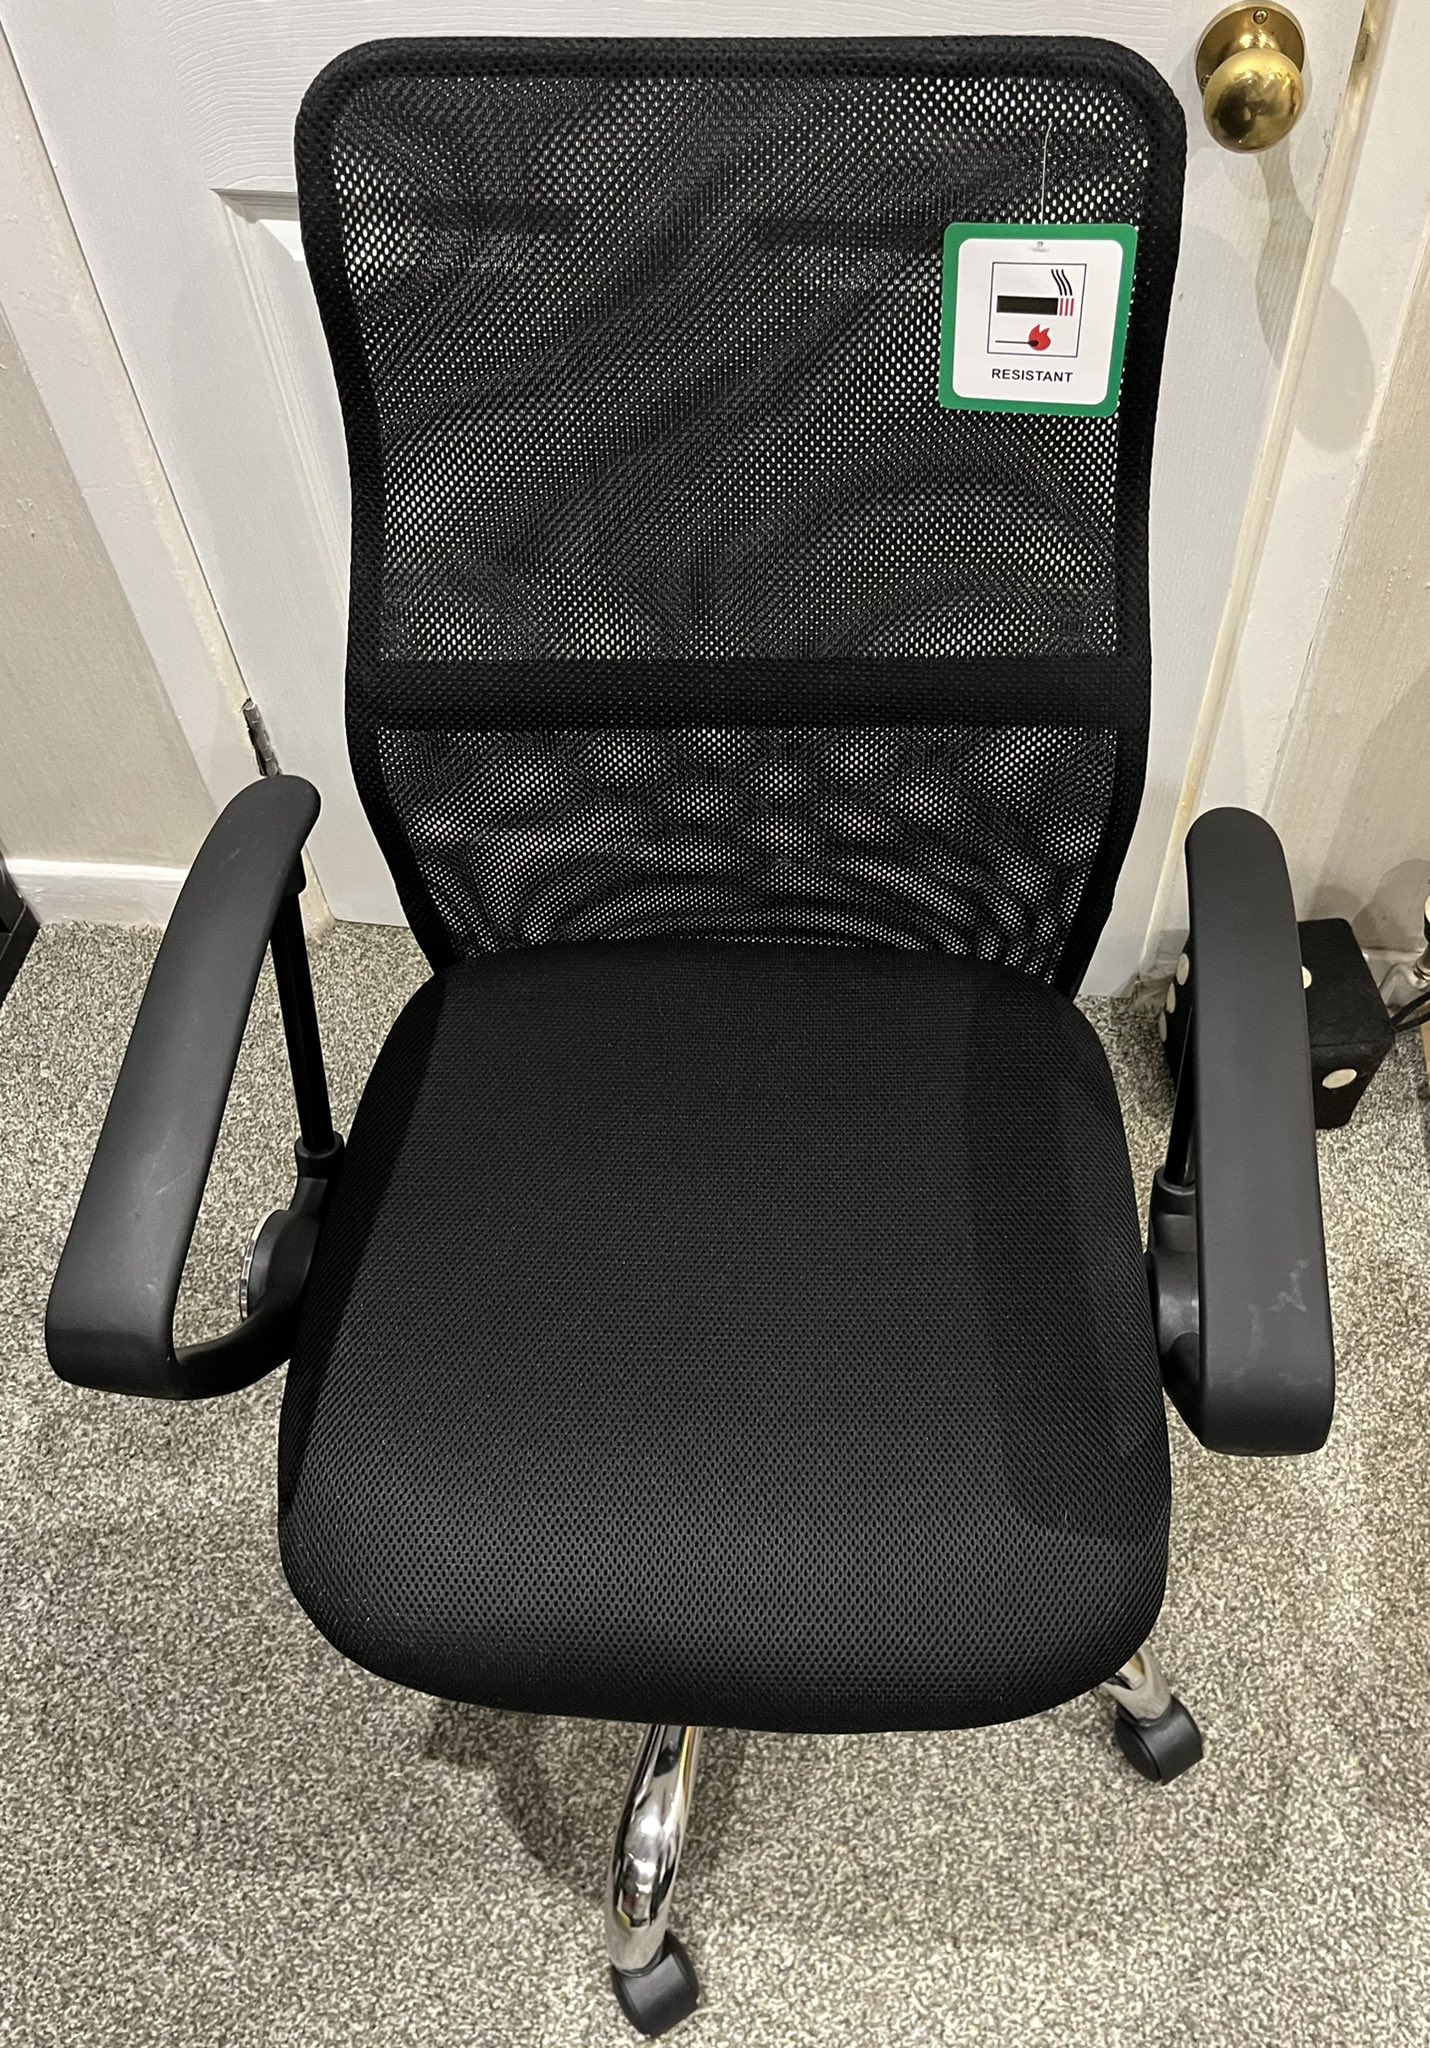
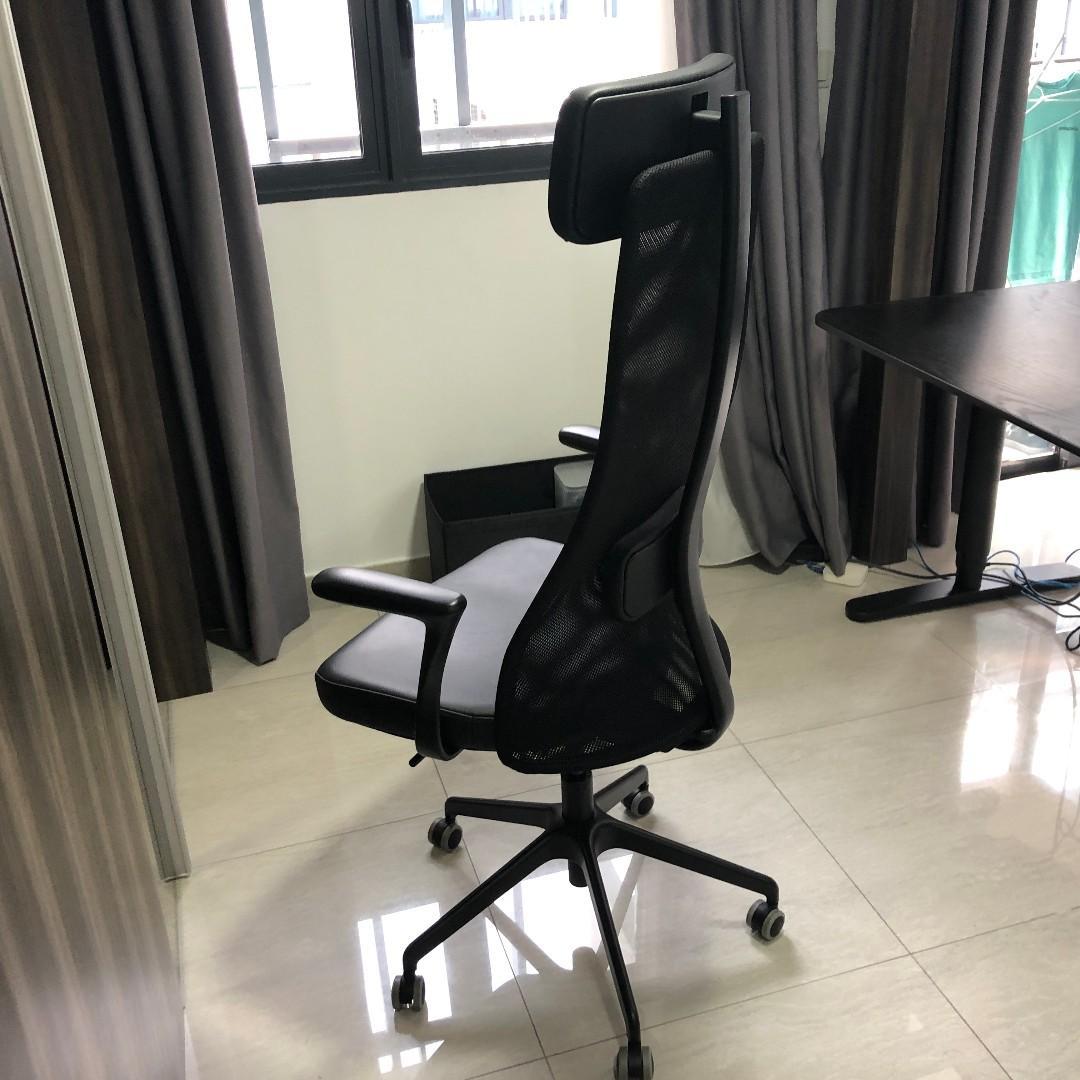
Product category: items_chair
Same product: no